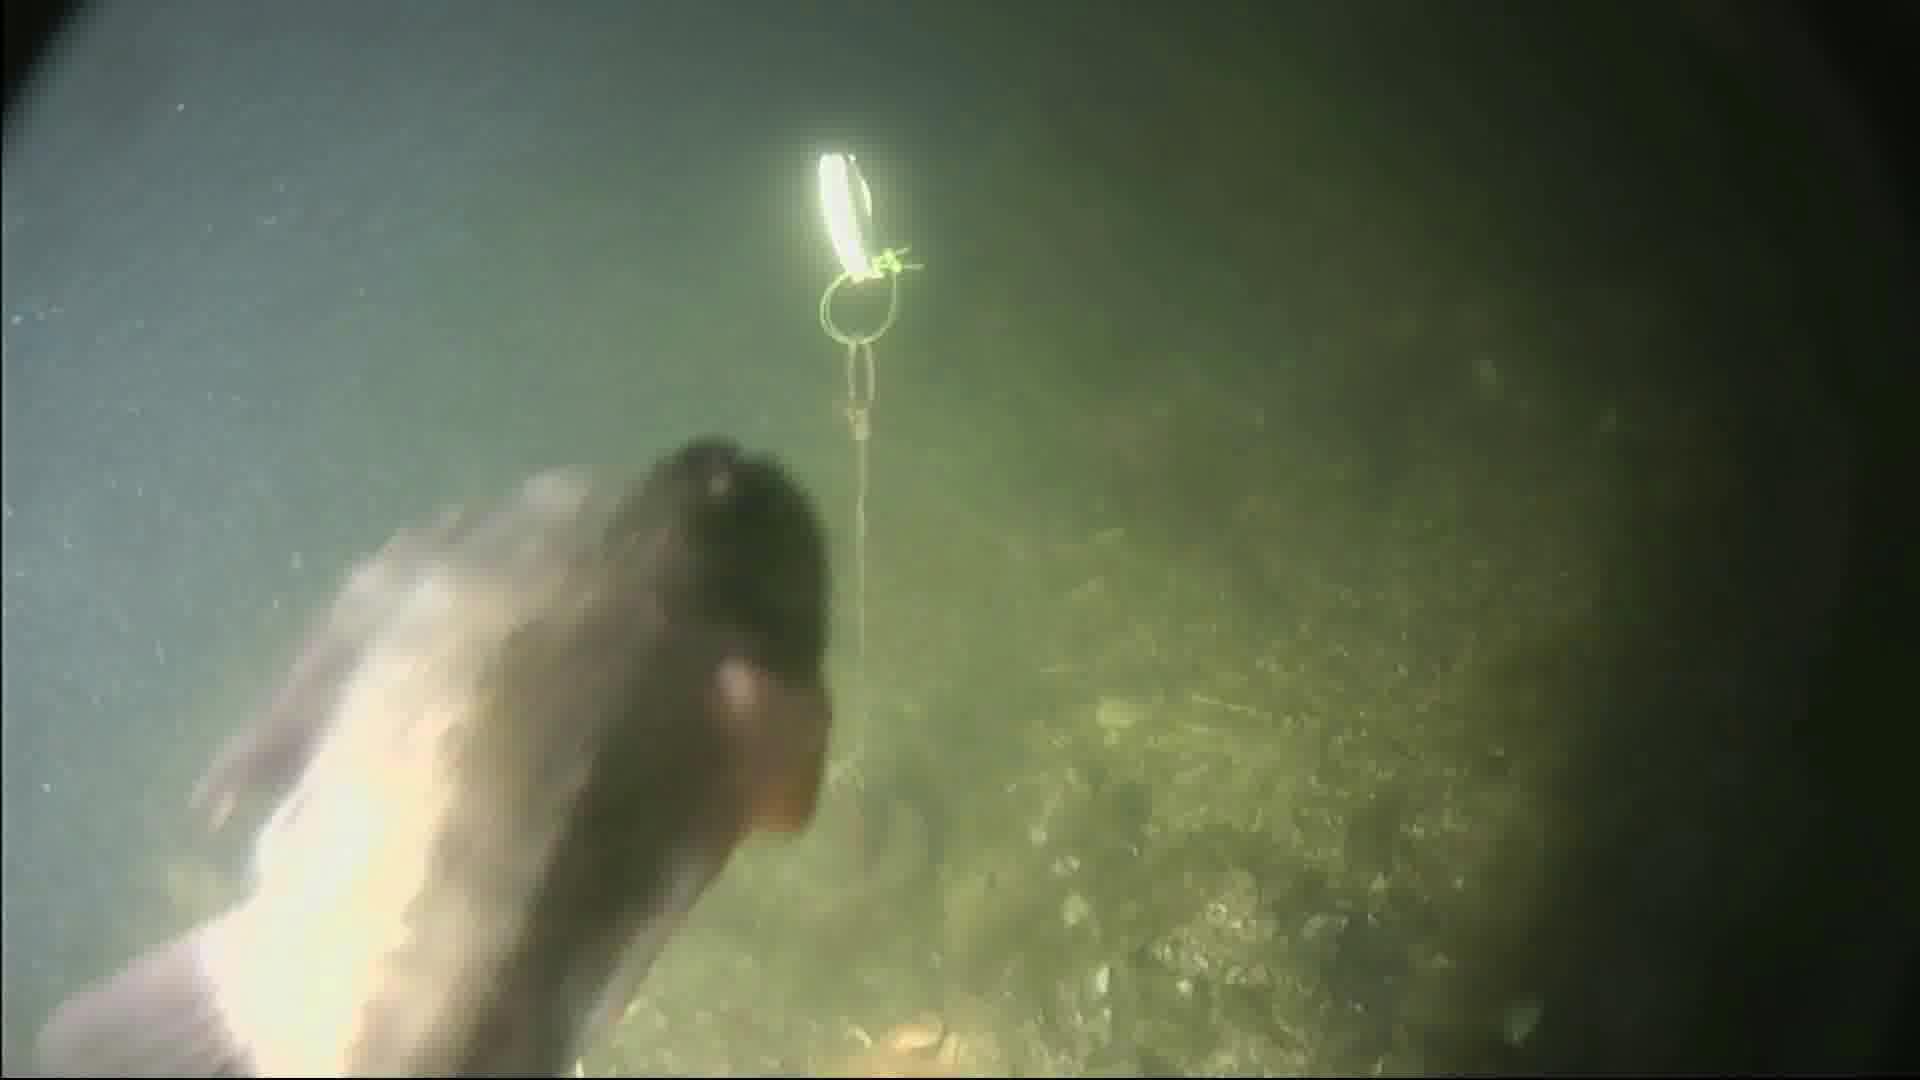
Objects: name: fish
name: starfish
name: crab